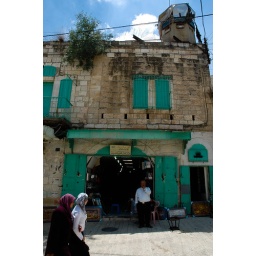
on the very same roof of this market holder to which he has no access. Life under scrutiny.